Starseed Pilgrim

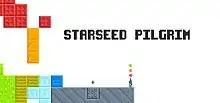
Digital storefront banner

Starseed Pilgrim is a 2013 puzzle-platform game from independent developer droqen. Players plant 'starseeds' which grow into plants, each with different growth patterns and interaction mechanics. Players plant these starseeds on floating platforms and on fully-grown plants in order to traverse the game world. The game was developed in Adobe Flash and was released in April 2013 for Windows and OS X. Reviewers praised "Starseed Pilgrim"'s game mechanics and the process of learning their interactions, but criticized the learning curve as steep. The game was a finalist for the Excellence in Design award at the 2013 Independent Games Festival.